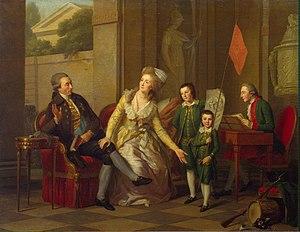
Les Collections de peinture du musée de l'Ermitage